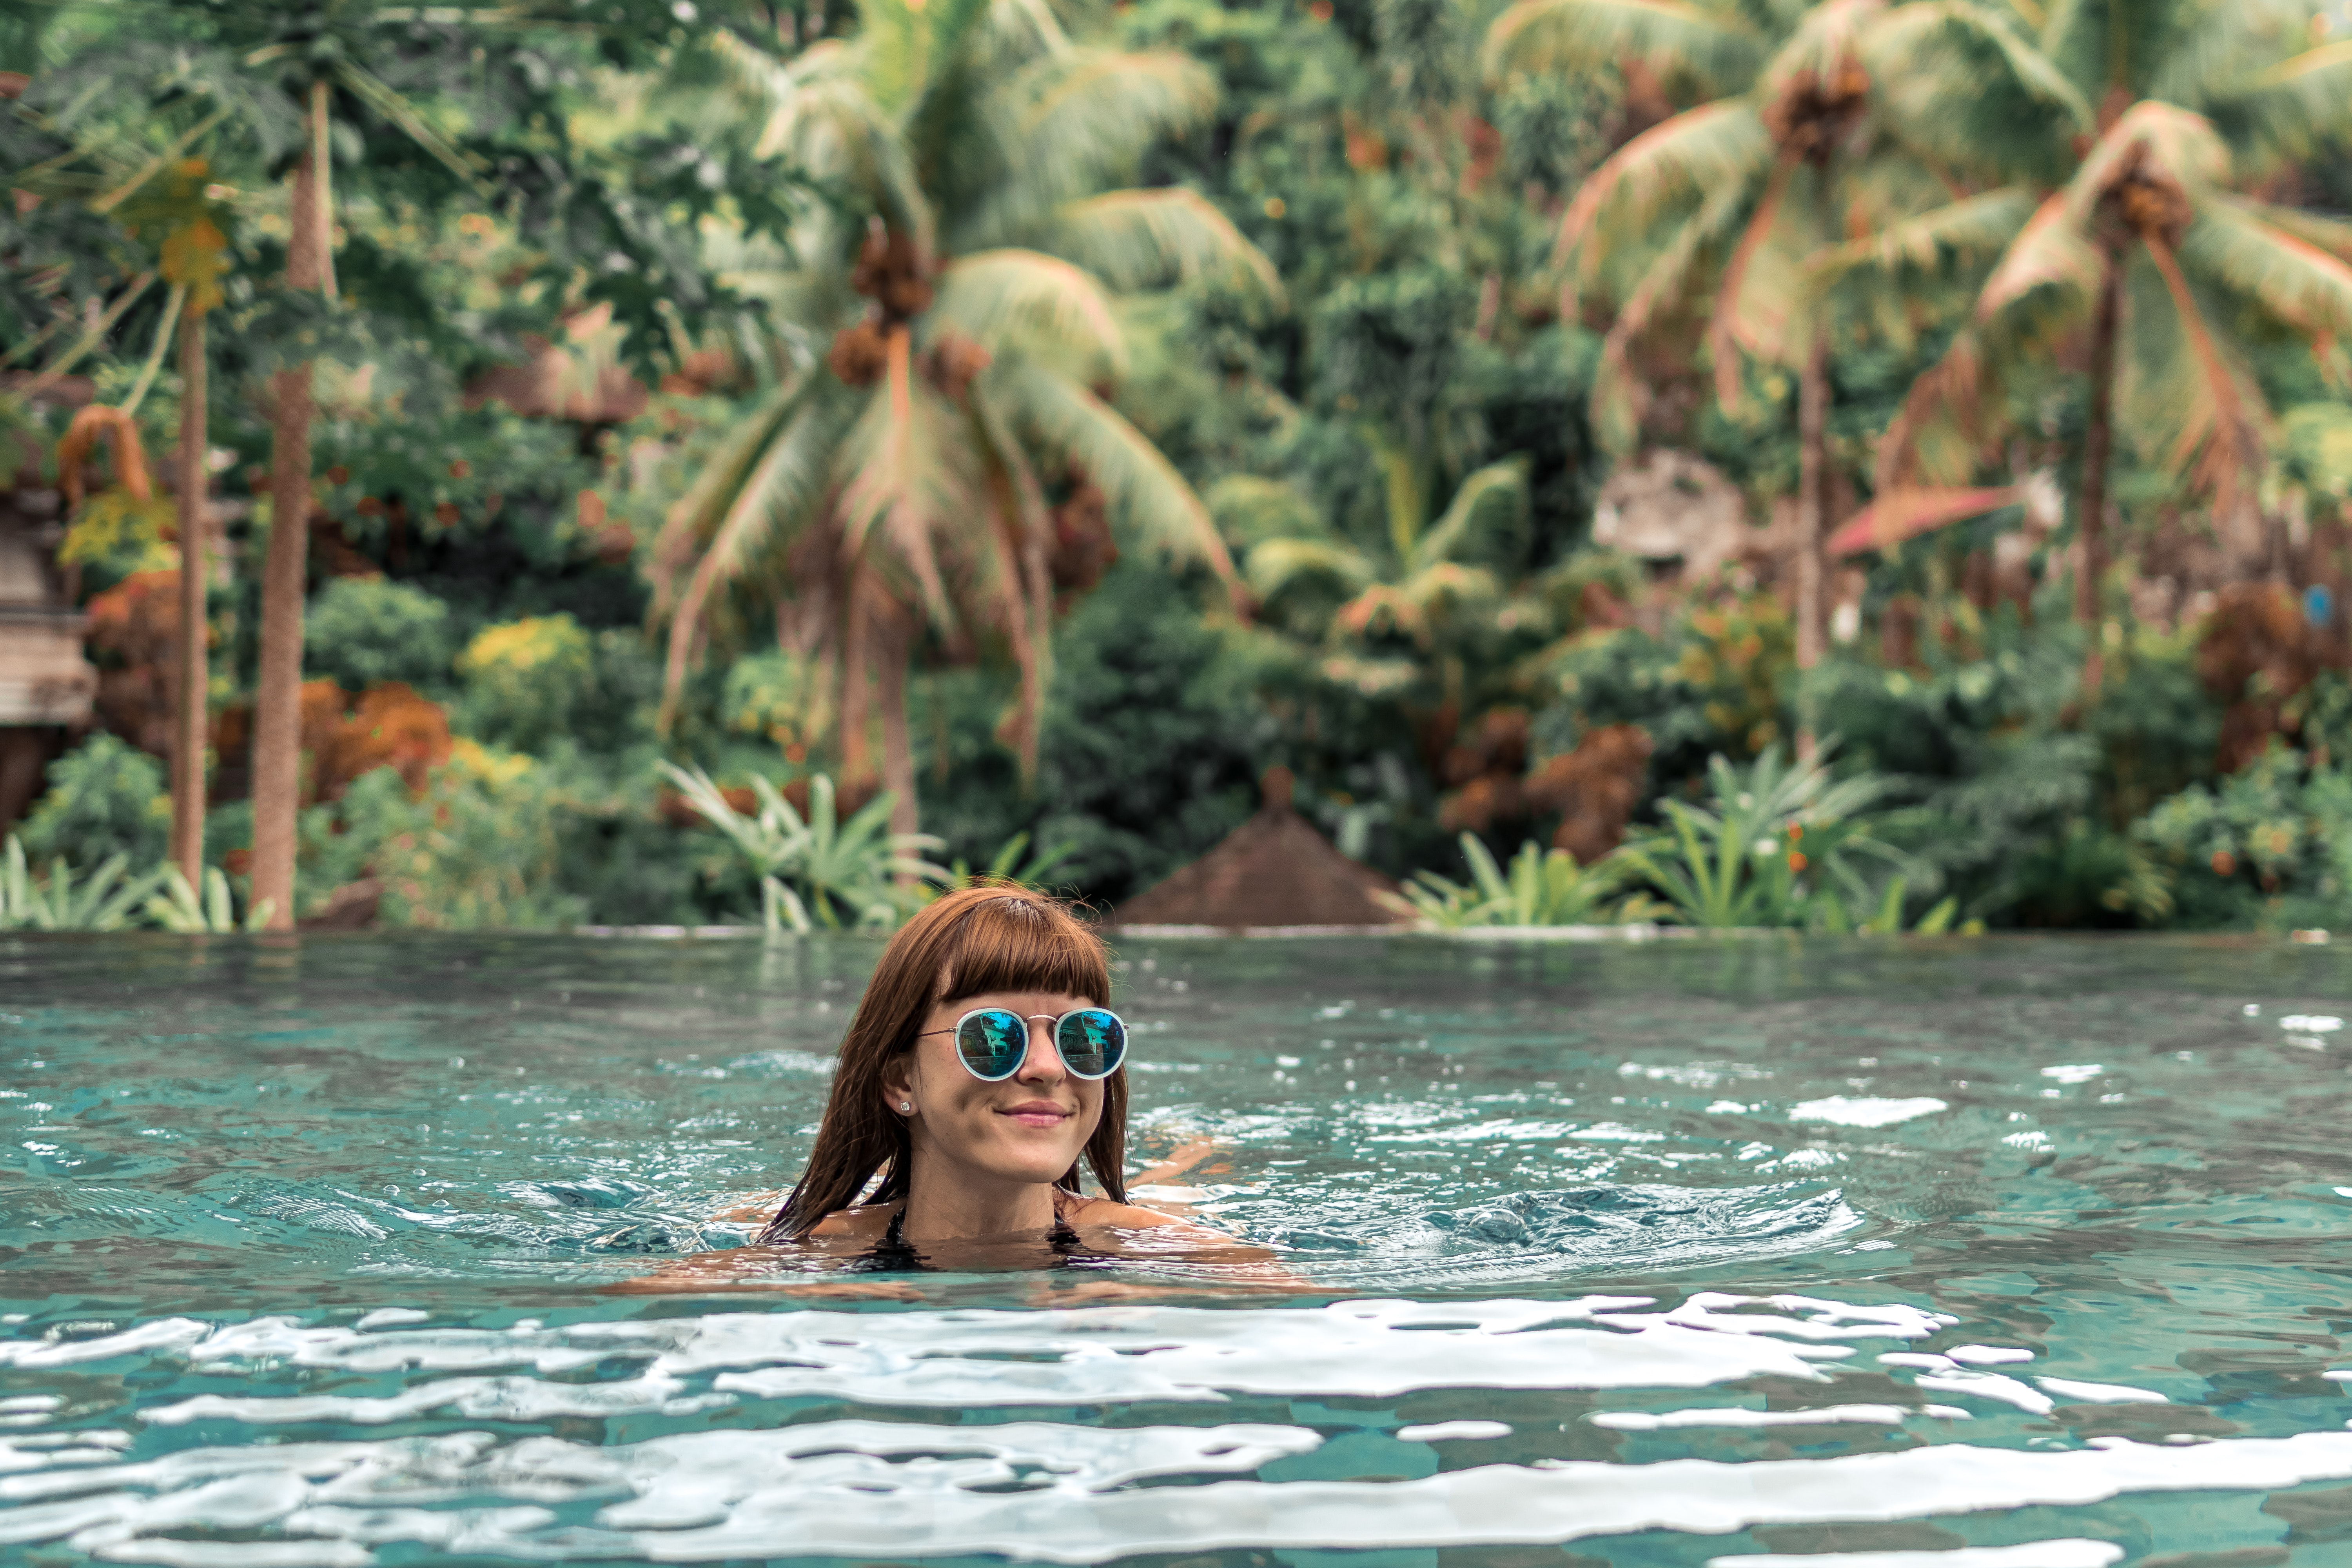
water, swimming pool, leisure, swimming, fun, recreation, vacation, summer, tree, swimwear, bikini, plant, leisure centre, tropics